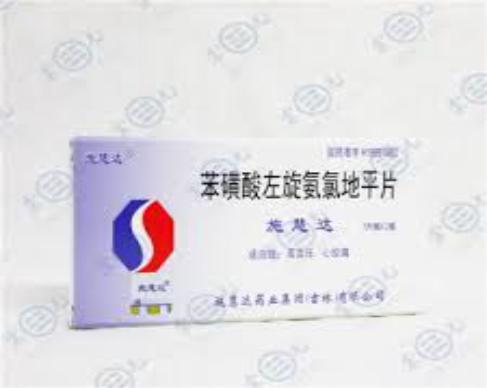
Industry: Medical